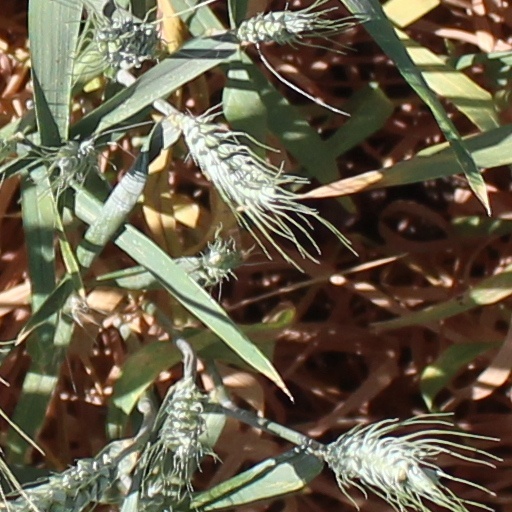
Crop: wheat